Motorized wheelchair

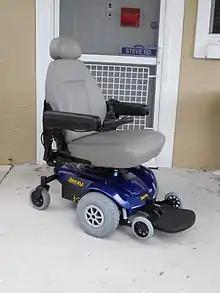
A front-wheel-drive chair with a "captain's chair" seat

A motorized wheelchair, powerchair, electric wheelchair, or electric-powered wheelchair (EPW) is a wheelchair that is propelled by means of an electric motor (usually using differential steering) rather than manual power. Motorized wheelchairs are useful for those unable to propel a manual wheelchair or who may need to use a wheelchair for distances or over terrain which would be fatiguing in a manual wheelchair. They may also be used not just by people with 'traditional' mobility impairments, but also by people with cardiovascular and fatigue-based conditions.